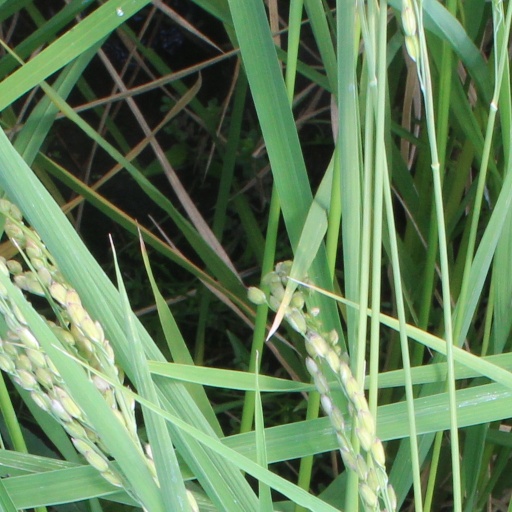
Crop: rice